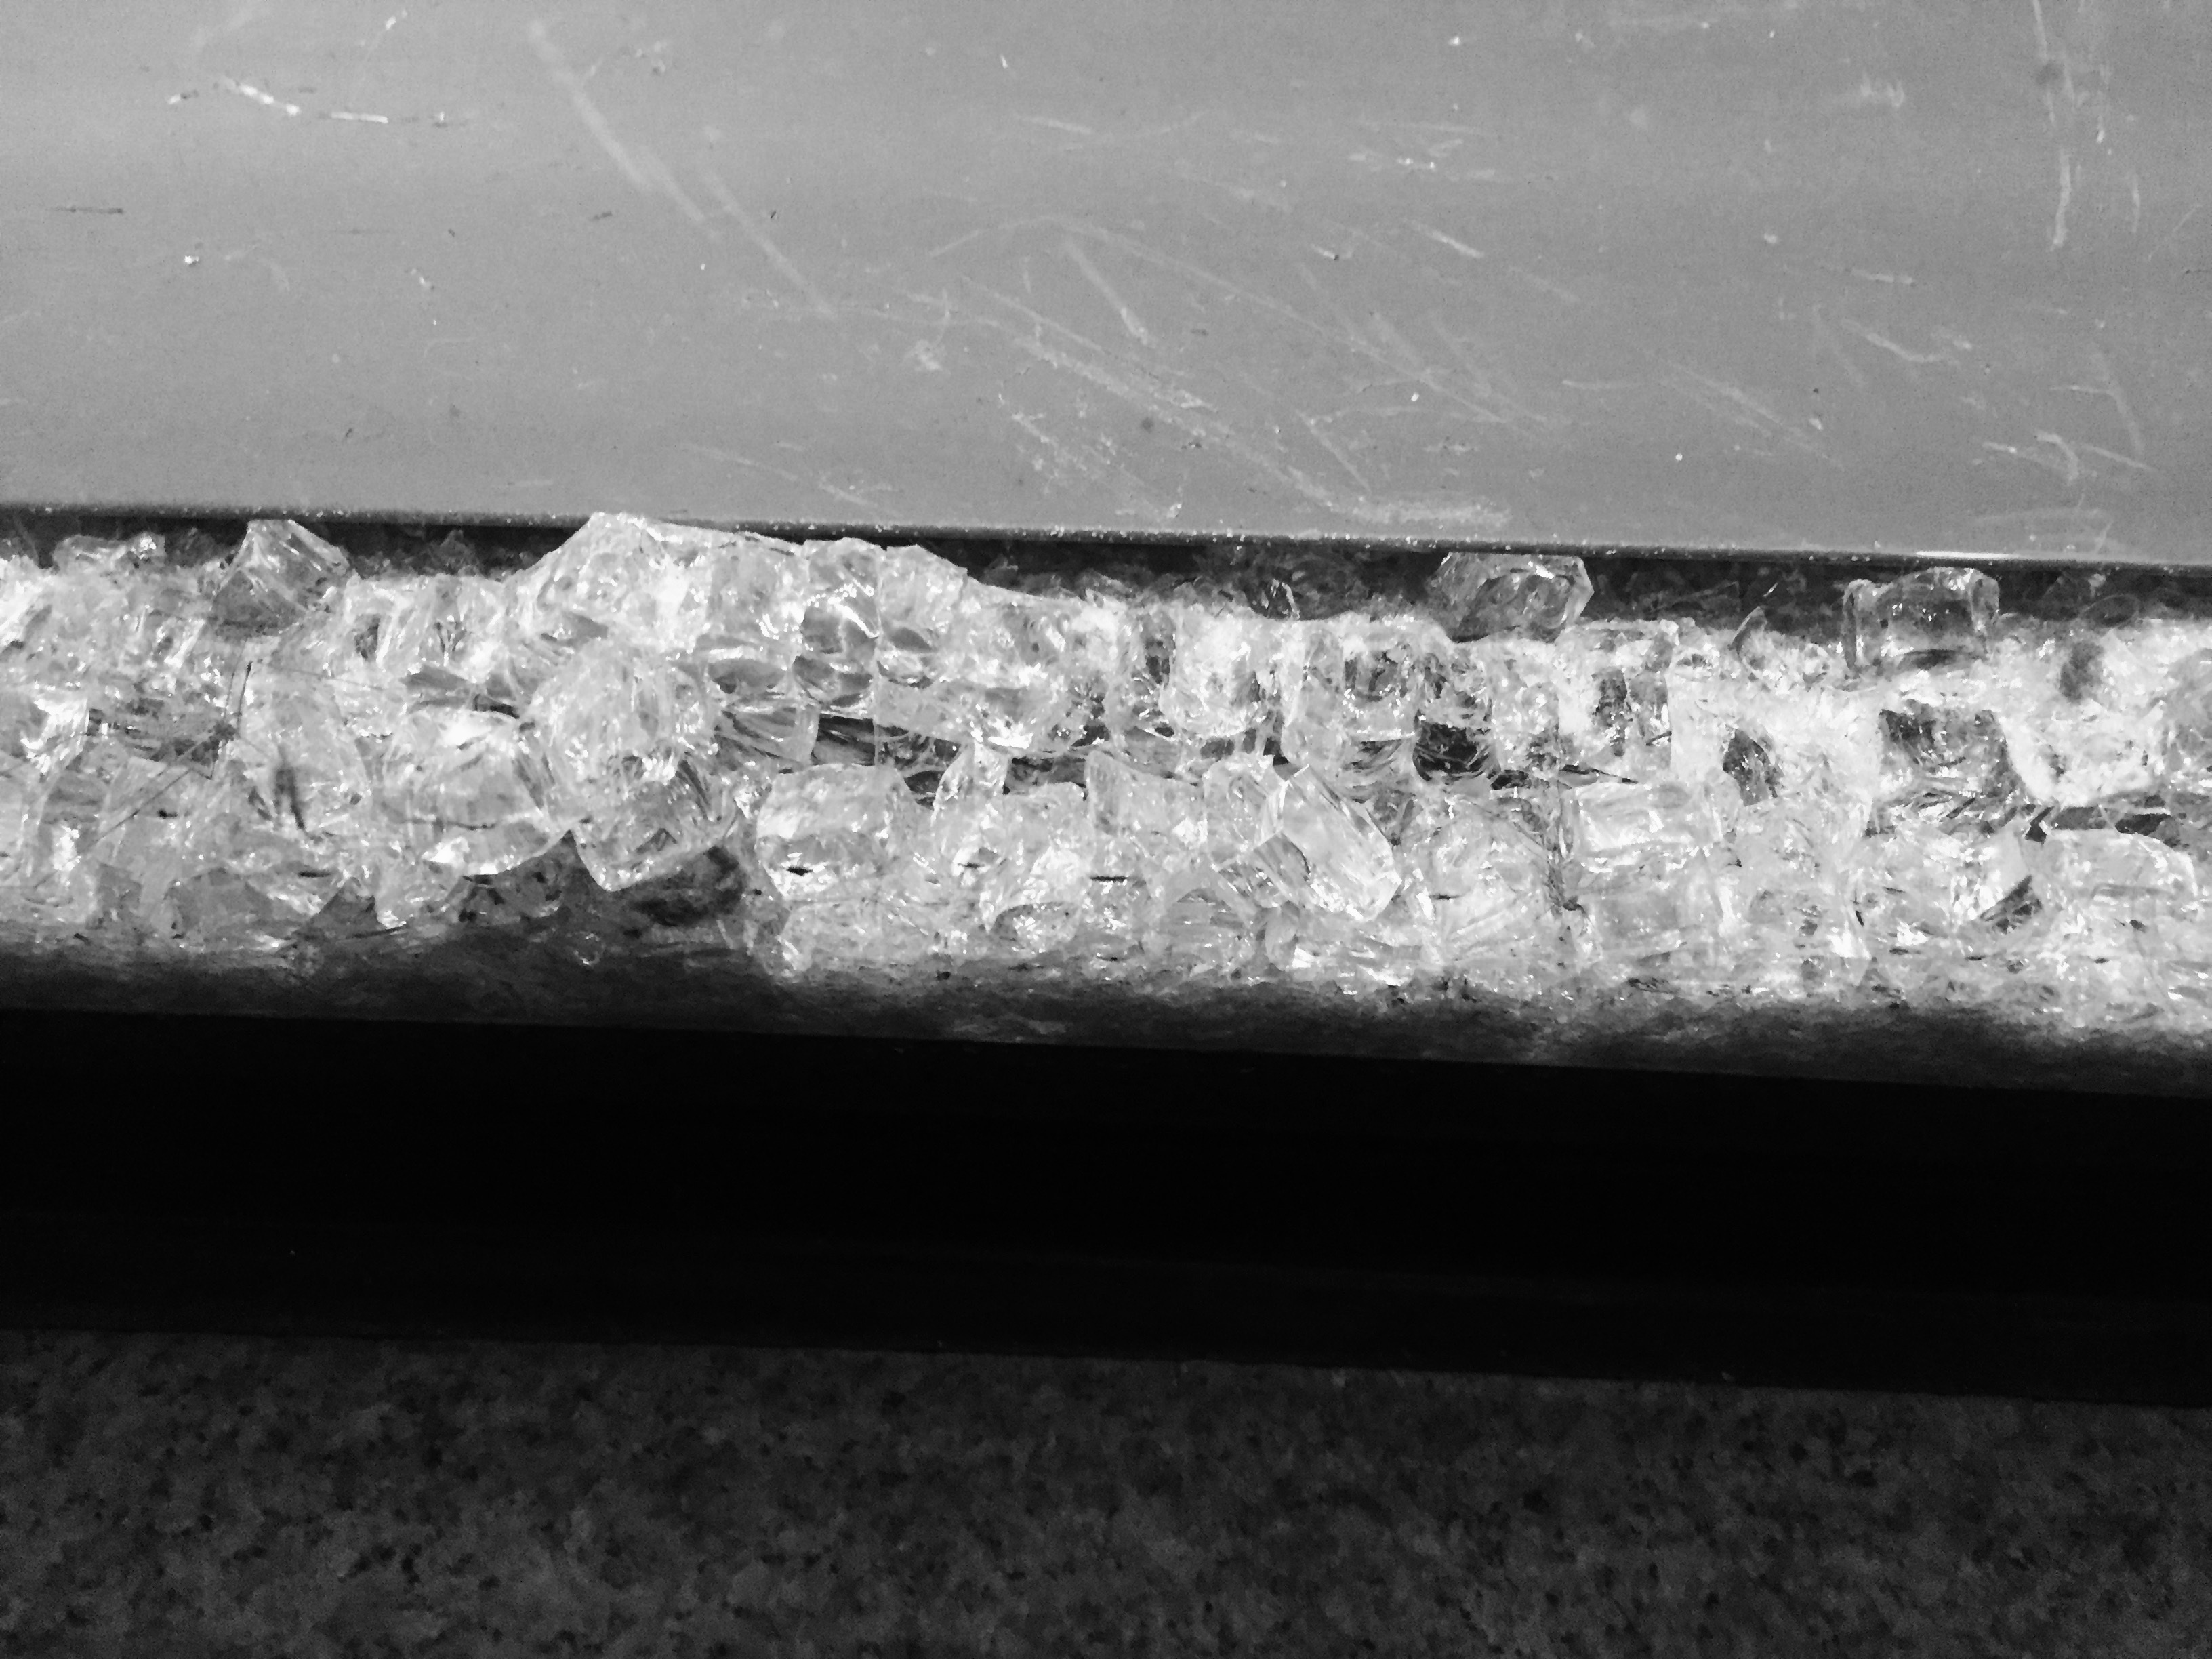
light, black and white, wood, white, texture, wall, ice, darkness, black, monochrome, material, close up, shape, freezing, macro photography, monochrome photography